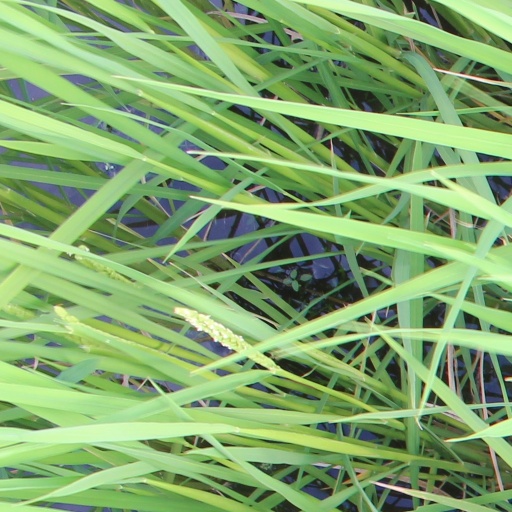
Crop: rice